Stig Bergling

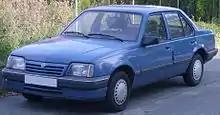
An Opel Ascona was one of the vehicles used during Bergling's prison escape in October, 1987.

On 6 October 1987, while on conjugal visit from Norrköping Prison, he and his wife, Elisabeth, managed to escape. Bergling had been planning the escape from prison for three years. On Monday morning, 5 October, Bergling left prison on a conjugal visit with a prison overseer. They had met his wife during the day and later in the evening, all three had eaten dinner together at restaurant Stallmästaregården. The prison overseer had left the couple in his wife's apartment in Rinkeby at about 23:00 in the evening and would return 13:00 the day after. The only surveillance Bergling had was Säpo's surveillance team in a car in front of the house. The wife had arranged three rental cars that would serve as escape vehicles. The first one was parked in front of the house to attract the surveillance team. At midnight, he put plans into action. First, his wife left the apartment disguised and passed Säpo's surveillance car. Then, Bergling went down into the garage of the house dressed in jogger outfit and went out of the gate. There was a fog and the surveillance team could not see him.